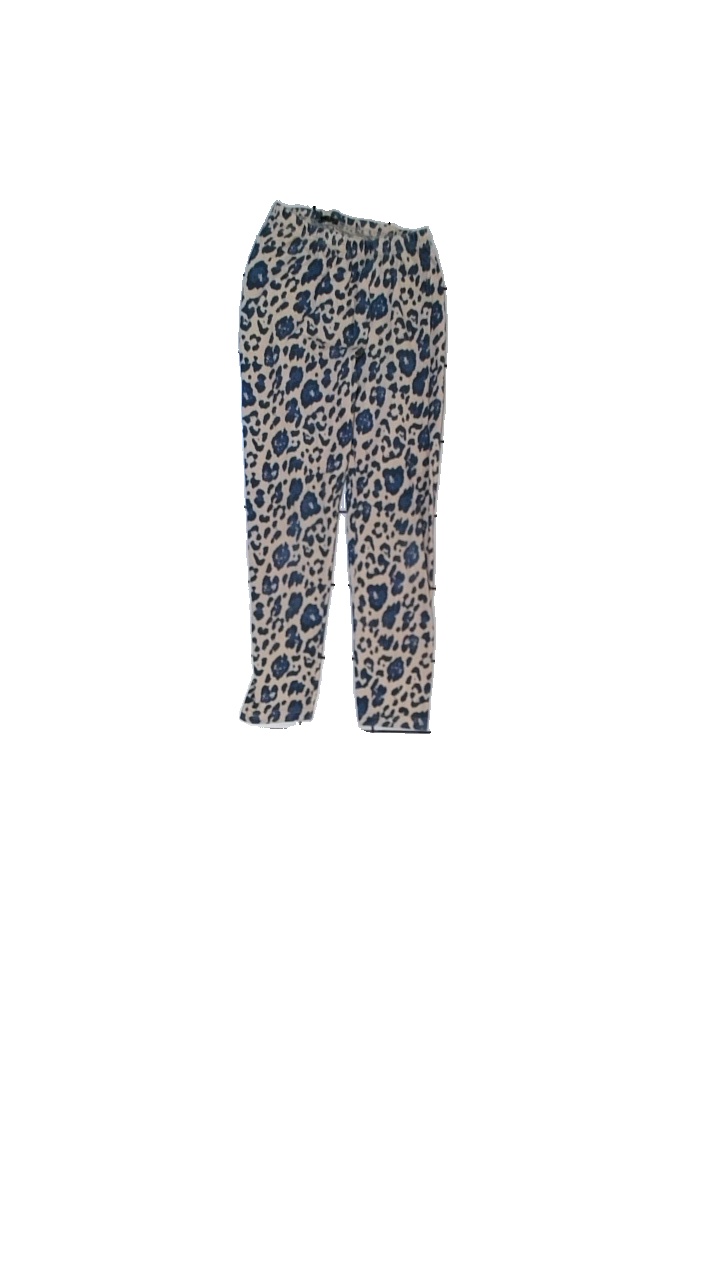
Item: Tights (Children)
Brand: Missing
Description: Tights med mönster
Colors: Beige, Blue
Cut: Tight
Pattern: Animal print
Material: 100% bomull
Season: All
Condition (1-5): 4
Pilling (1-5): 4
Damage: hål och luddigt
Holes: Minor
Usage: Export
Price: <50